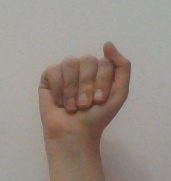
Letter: saad